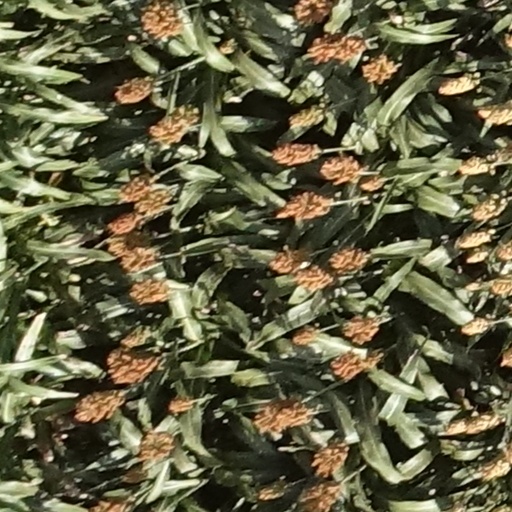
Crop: sorghum